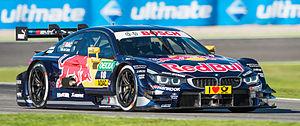
António Maria de Mello Breyner Félix da Costa, né le 31 août 1991 à Cascais, est un pilote automobile portugais qui participe en 2020 au championnat de Formule E FIA au sein de l'écurie DS Techeetah.